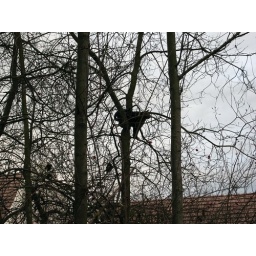
cat in tree